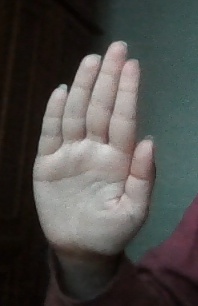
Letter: seen